Acer platanoides

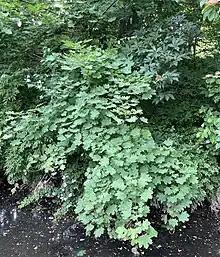
Feral Norway maple in Philadelphia.

The wood is hard, yellowish-white to pale reddish, with the heartwood not distinct; it is used for furniture and woodturning. Norway maple sits ambiguously between hard and soft maple with a Janka hardness of . The wood is rated as non-durable to perishable in regard to decay resistance. In Europe, it is used for furniture, flooring and musical instruments, especially for violins.